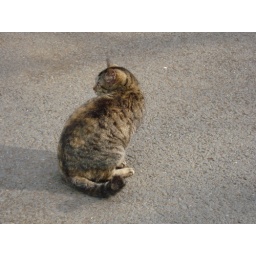
a cute ferrel cat in the middle of Ueno Koen